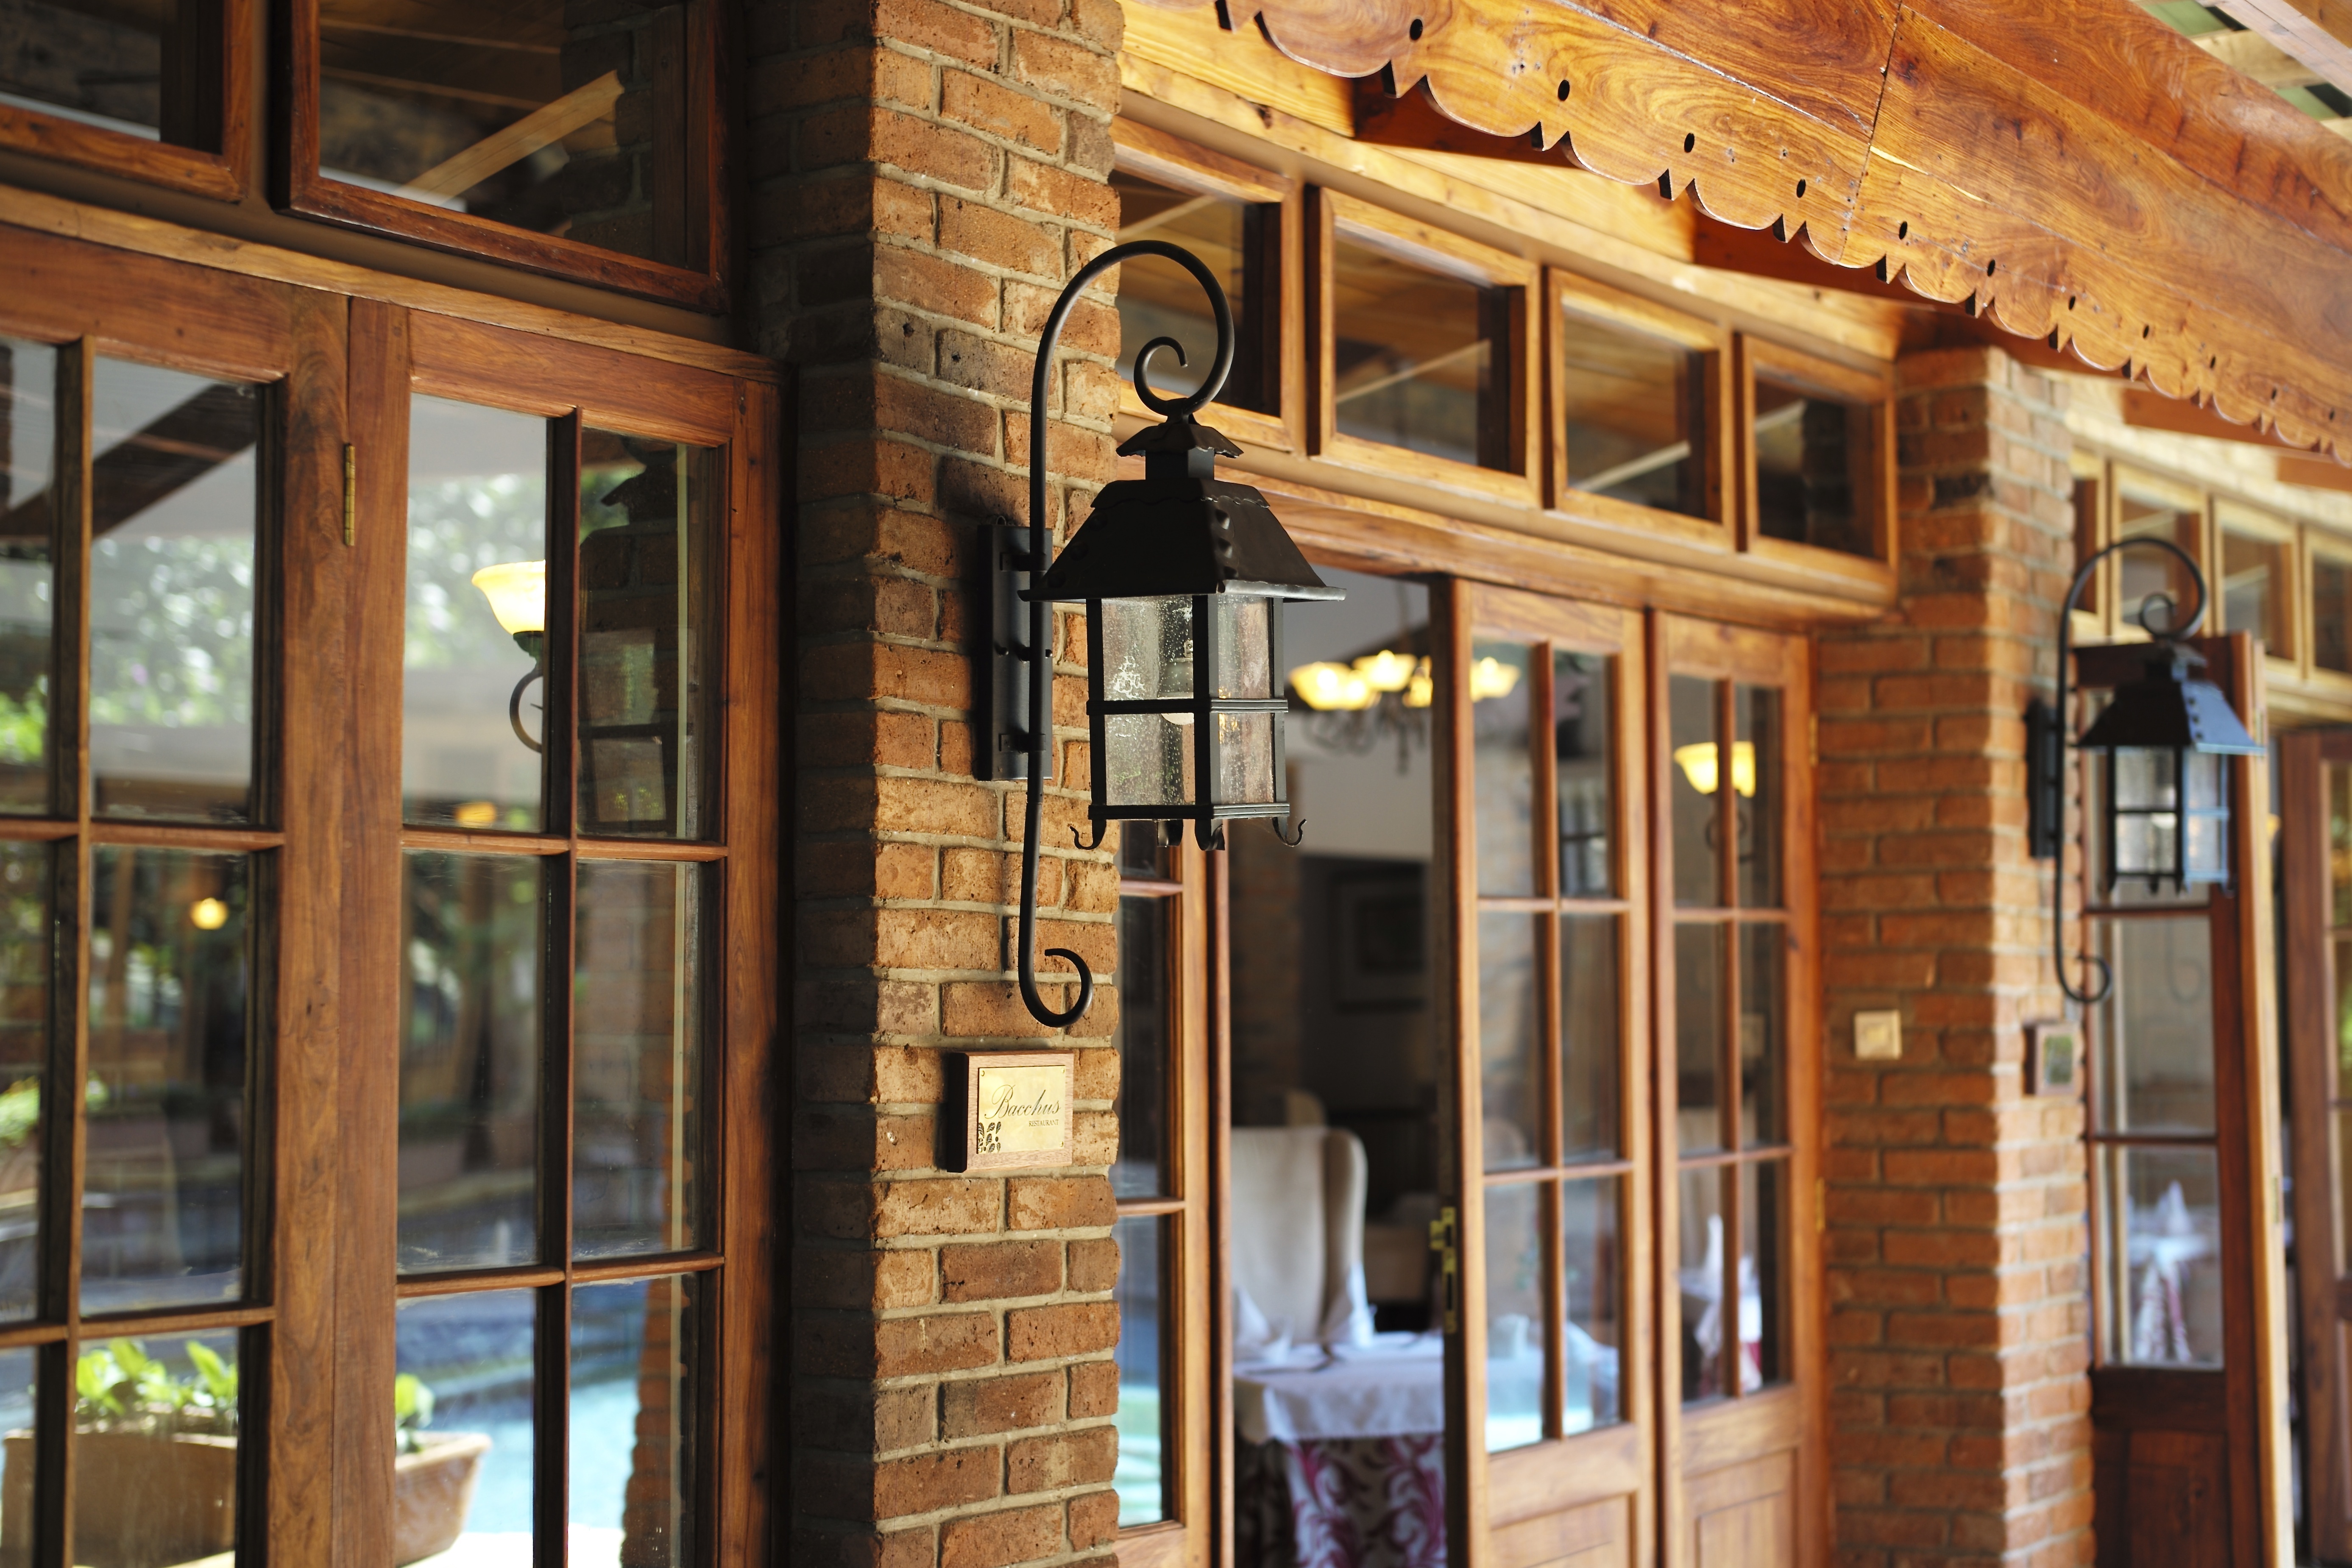
coffee, wood, house, window, home, porch, travel, lantern, africa, facade, interior design, carved, tanzania, iron, lodge, estate, arusha, wrought